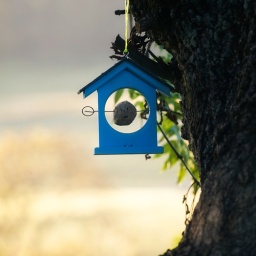
I bought this cute bird feeder for my house in the UK. Hope it doesn't scare the birds away.